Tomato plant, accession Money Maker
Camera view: tilt-top (135 deg); turntable rotation: 210 degrees
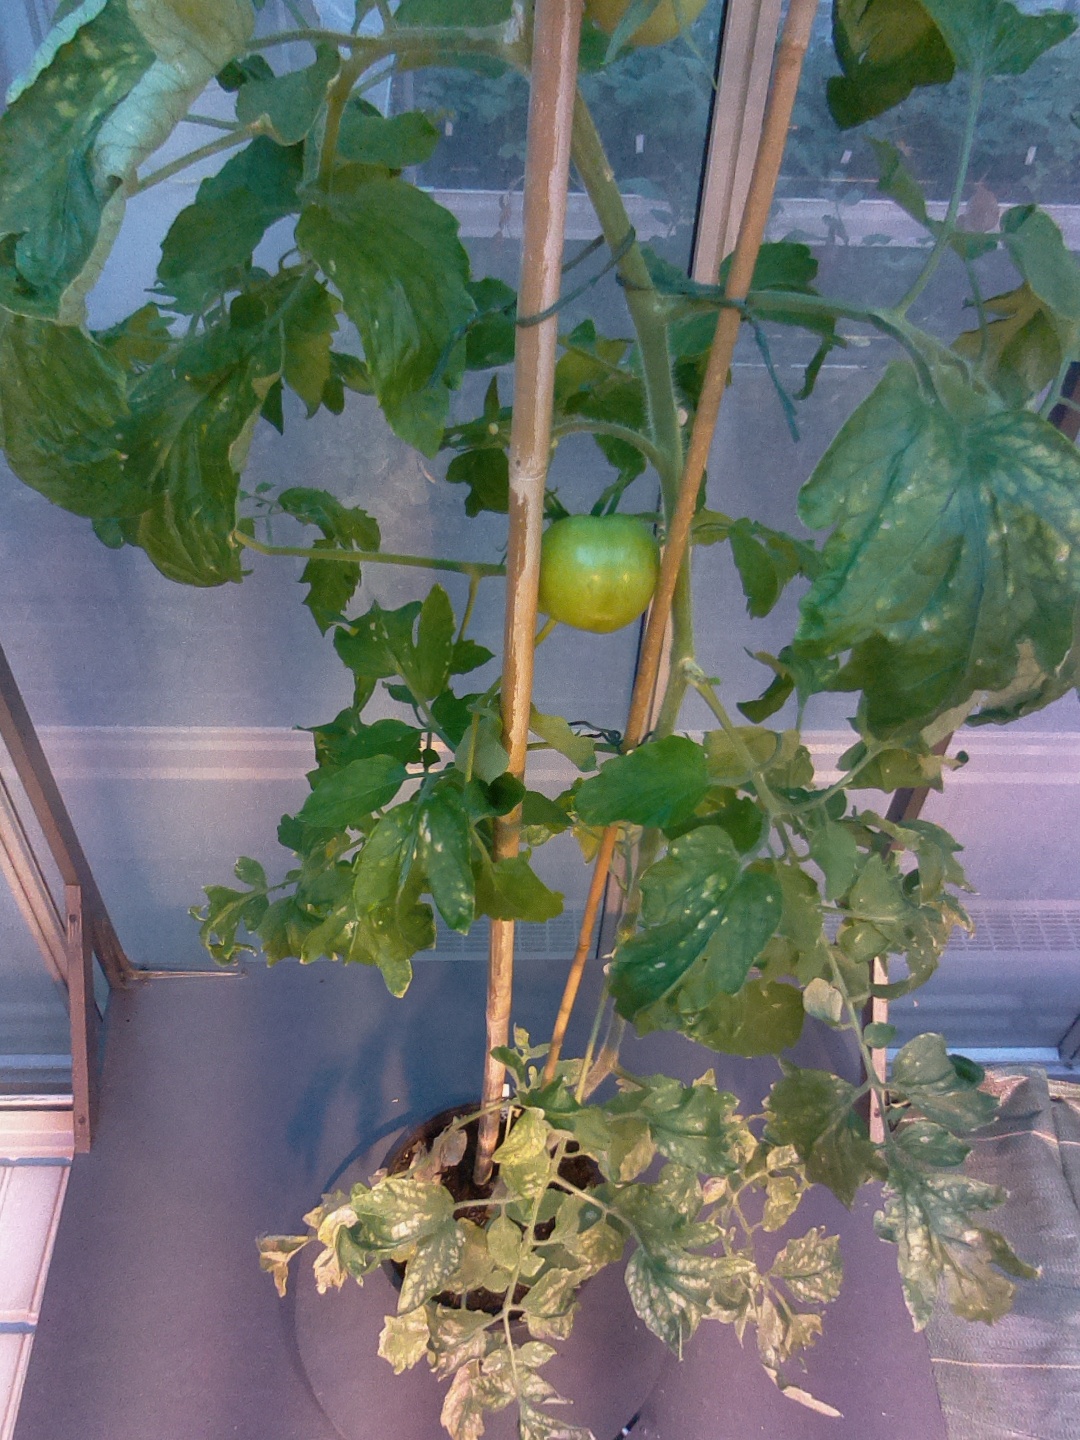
BBCH growth stage 75: 50%-60% of final fruit size